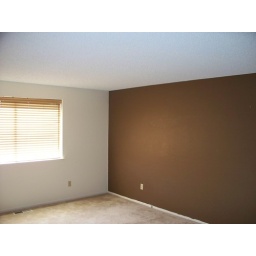
good sized master, a little over 17' long and a little over 13' wide. bath and closet are opposite window